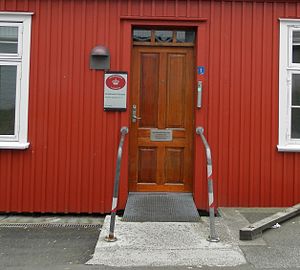
Toldsagen 2013-15 om Færøernes finansminister / Retssagen mod fire journalister i 2015
Færøernes Ret.
Færøernes Ret, Sorenskriveren, C. Pløyensgøta 1, Tórshavn, Færøerne.
Toldsagen 2013-15 om Færøernes finansminister er en gammel toldsag på Færøerne, som går tilbage til slutningen af 1980'erne og starten af 1990'erne, og hovedpersonen i sagen er Færøernes finansminister og derved også minister for toldsager, Jørgen Niclasen, som var Færøernes finansminister fra 2011 til 15. september 2015. Niclasen har været formand for Folkaflokkurin siden 2007. Sagen fik nyt liv, da journalisten Sveinur Tróndarson skrev om toldsagen for nyhedsportalen portal.fo, som også bruger domænet aktuelt.fo. Han arbejder ikke længere for portal.fo, men er nu ansvarshavende redaktør for Dimmalætting. Tróndarson havde arbejdet for Landsrevisorerne i starten af 1990'erne og var med til at finde frem til, at der var noget helt galt hos det familieejede firma N.Niclasen i Sørvágur, og at de havde solgt varer, som ikke var tolddeklarerede. Det var Jørgen Niclasen, der var direktør for firmaet på det tidspunkt. Årsagen til, at der ikke skete noget videre i sagen i 1990'erne var, at medierne fik nægtet indsigt i sagen af centraladministrationen. Først mere end 20 år senere, lykkedes det for de færøske medier at få aktindsigt i sagens dokumenter.